Kevin McNally

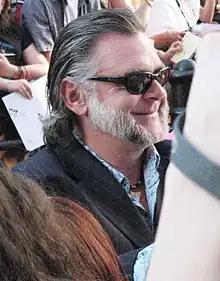
McNally in 2006

McNally's first professional acting work, at age 16, was at the Birmingham Repertory Theatre. In 1973 he received a scholarship to attend the Royal Academy of Dramatic Art where, in 1975, he won the Best Actor Bancroft Gold Medal.